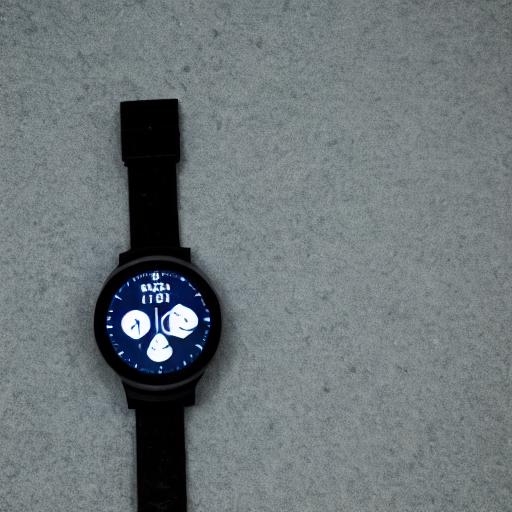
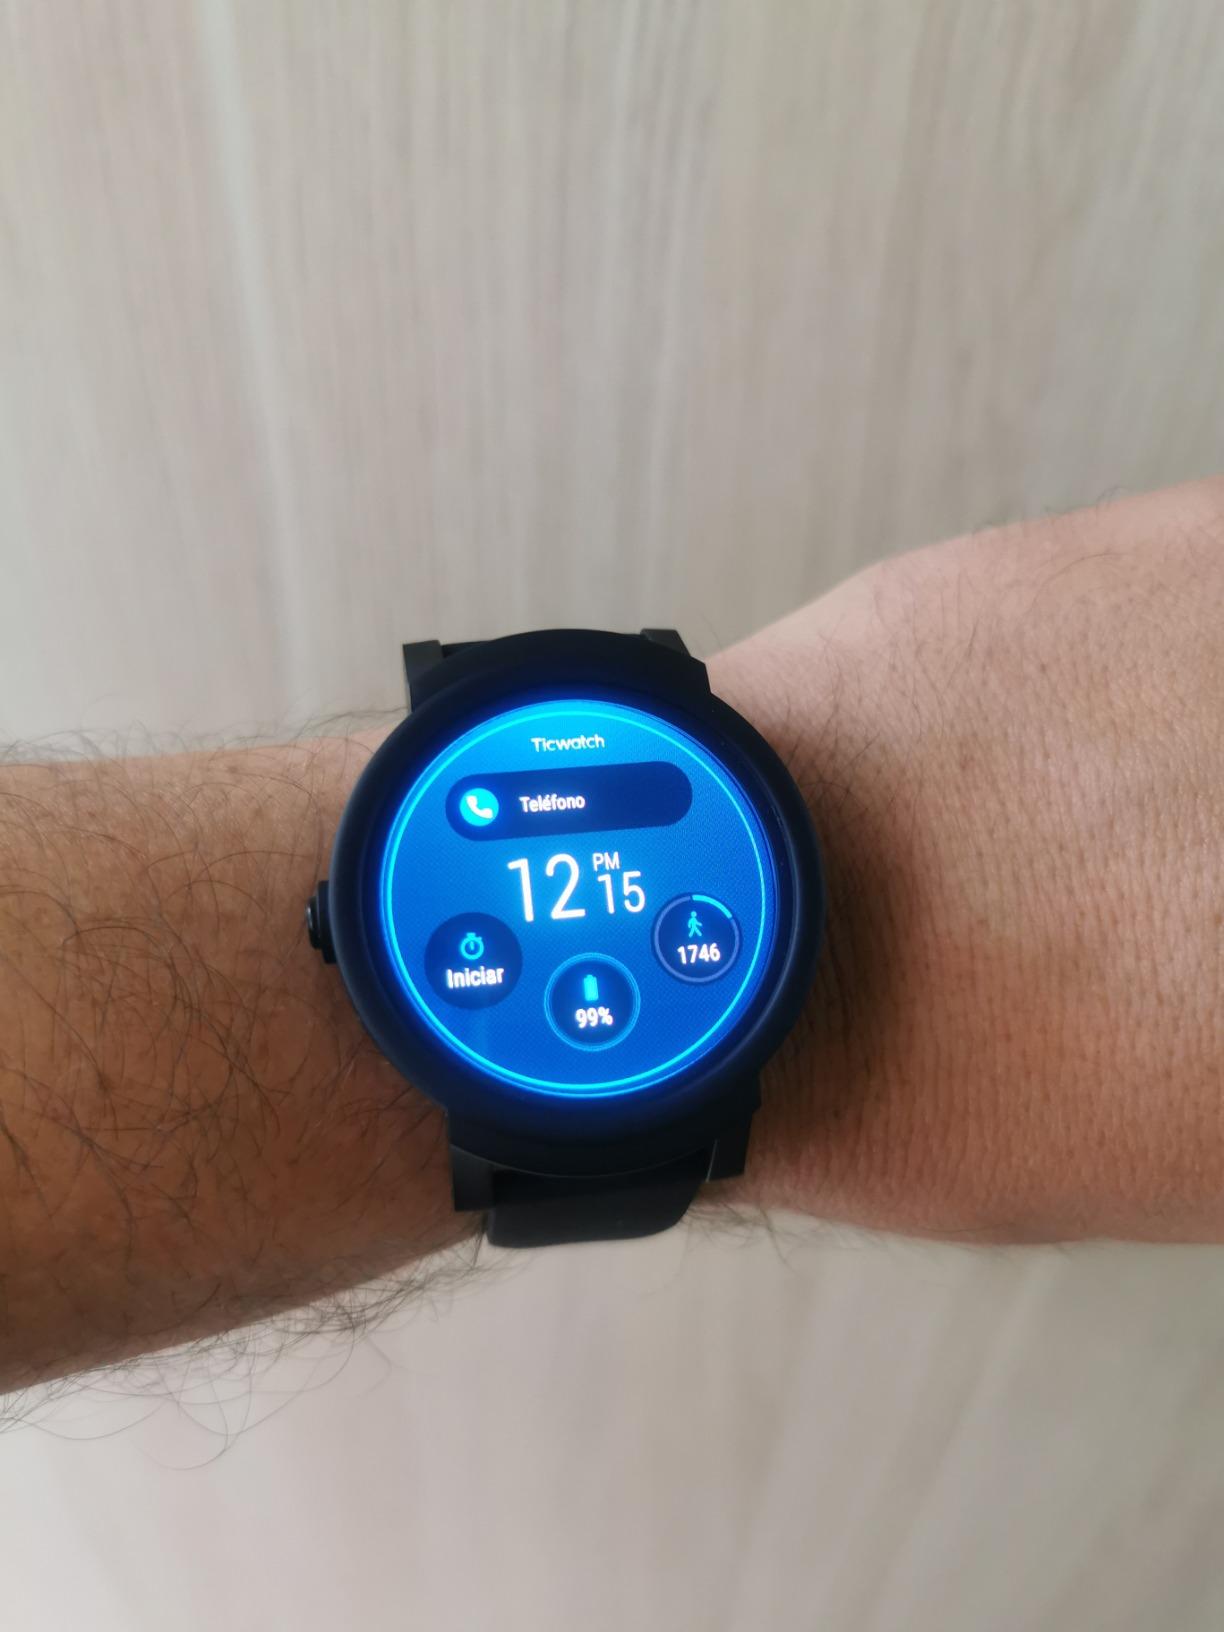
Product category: smartwatch
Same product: no